Rail transport in South Korea

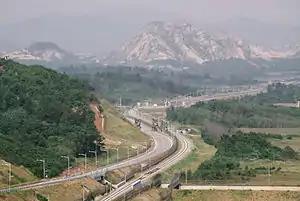
View of the inoperative Donghae Bukbu line, connecting North and South Korea, through the Korean Demilitarized Zone.

As of 2019, Korean rail companies owned 16,180 rail vehicles, a decrease from the high of 20,100 in 1993. Of these, 1530 were KTX and 100 SR Corporation high-speed vehicles, and 254 were diesel and 175 electric locomotives. 2913 were multiple units, with 2792 being electric multiple units. The majority of all rail vehicles, 10,359 units, were railroad cars. When it came to the average age of rail vehicles, it ranged from an average of 7 years for certain higher-speed electric multiple units to 10 and 19 years for electric and diesel locomotives, respectively, to 23 years for diesel multiple units.